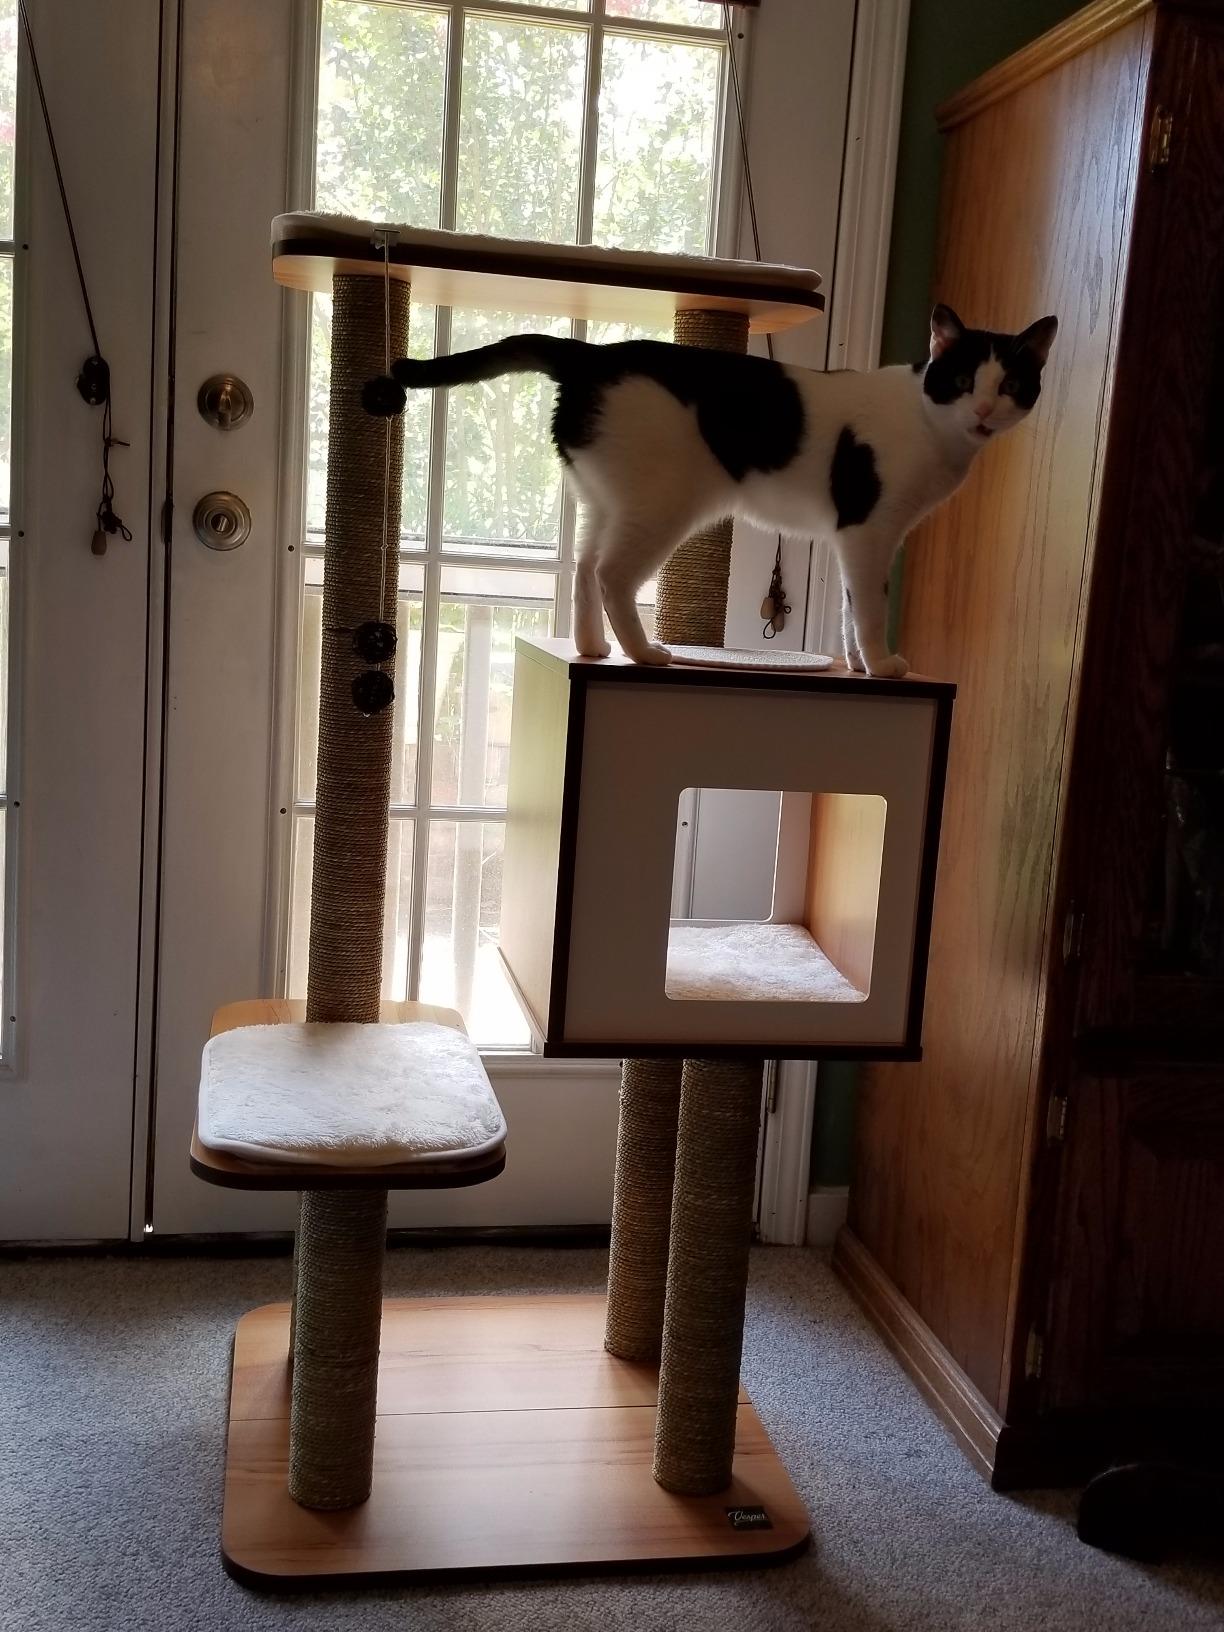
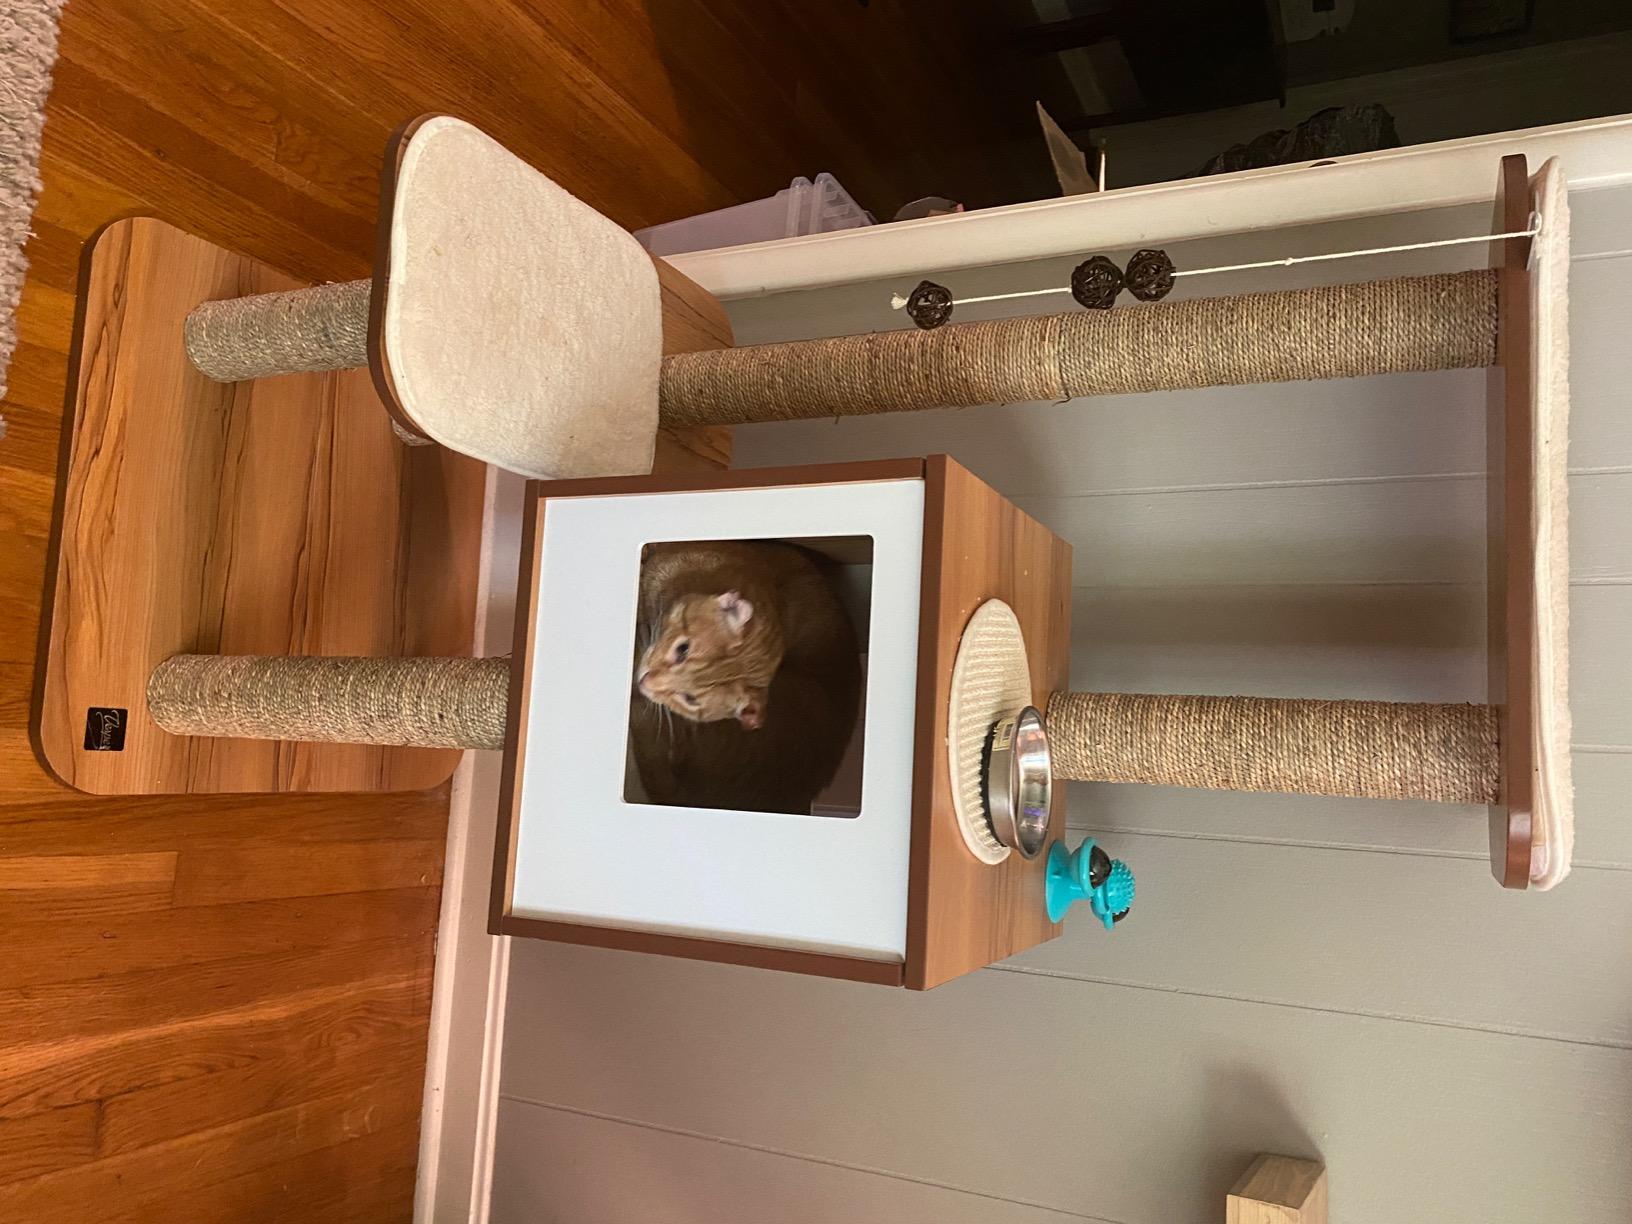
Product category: items_cat tree
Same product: yes